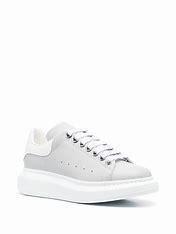
Brand: Alexander
Model: McQueen Alexander Mcqueen Oversized